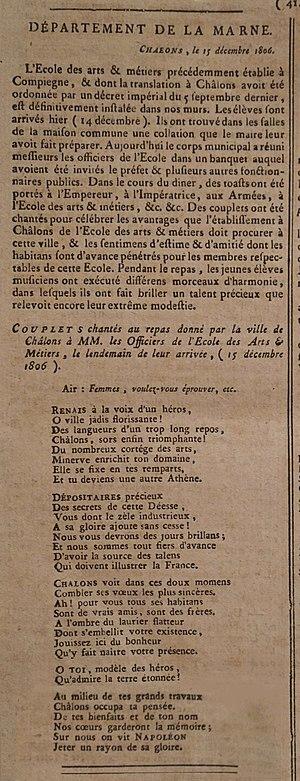
installation en 1806, les affiches de la marne.
Le campus Arts et Métiers de Châlons-en-Champagne est l'un des 11 principaux sites de l'École nationale supérieure d'arts et métiers. Les premiers bâtiments datent du XVIIIᵉ siècle,